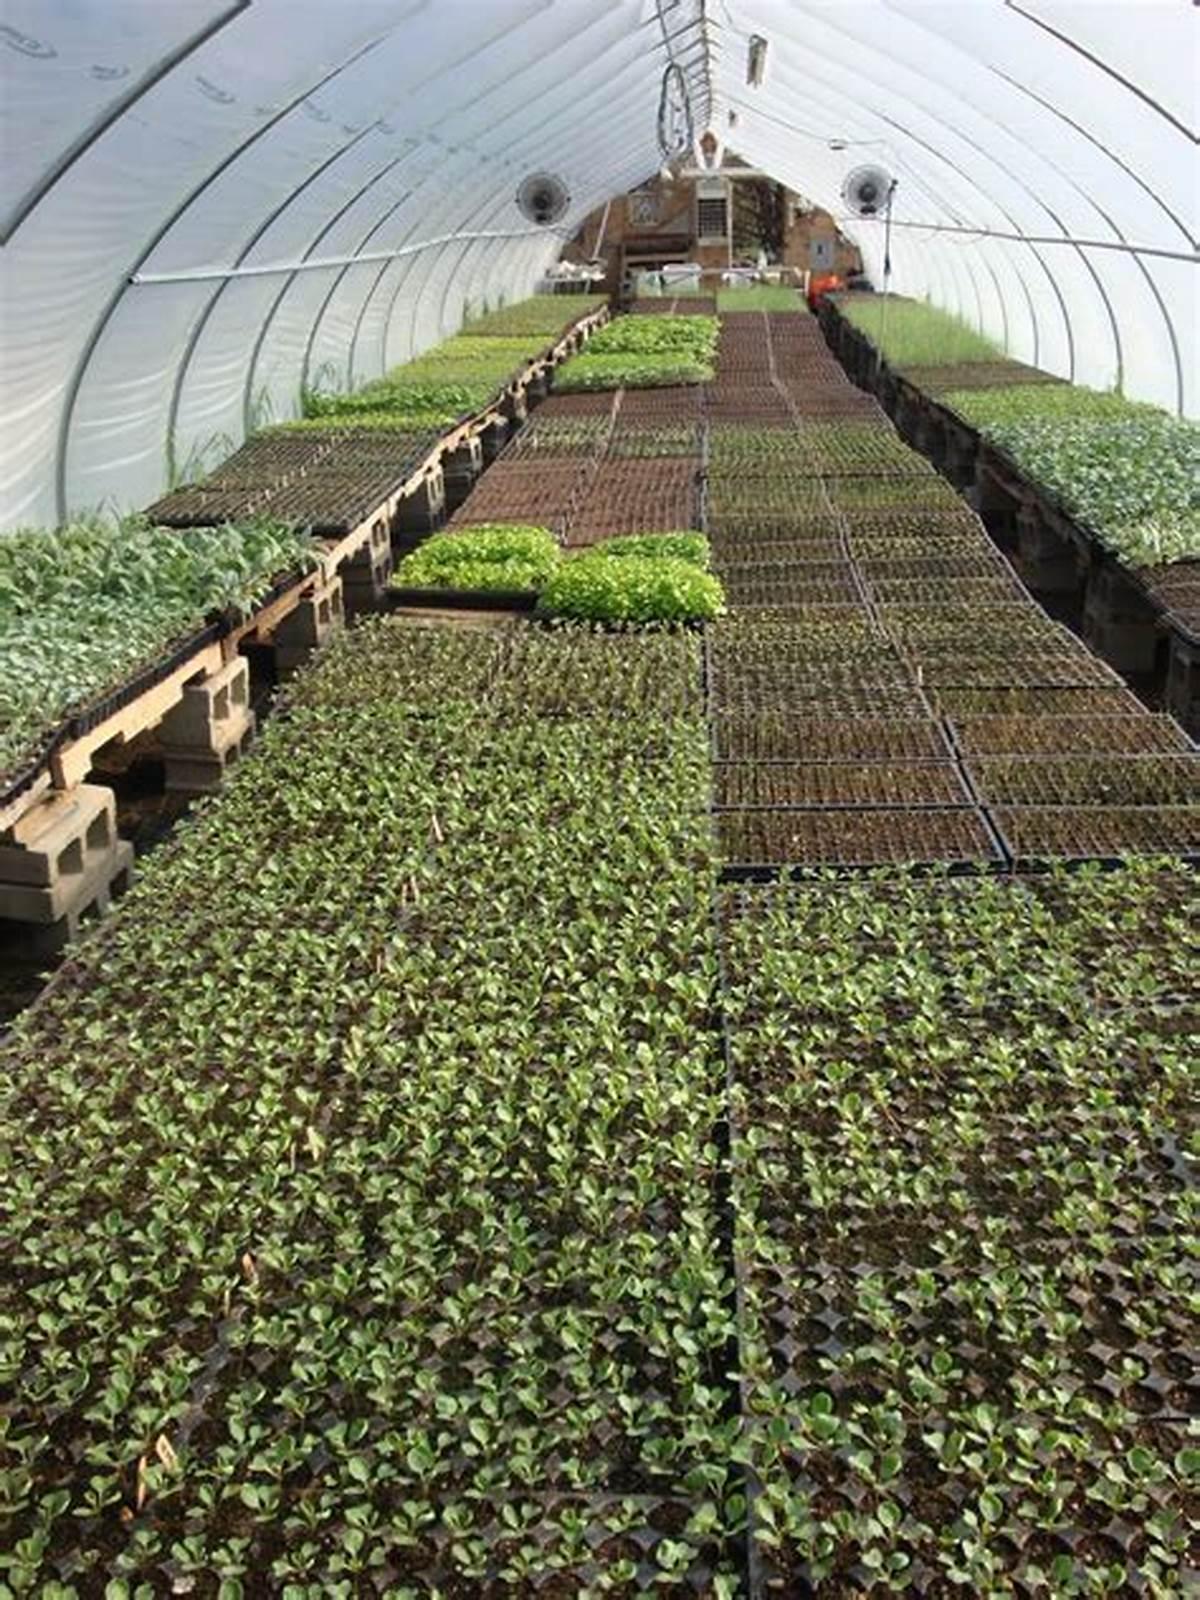
Upandaji wa mbegu za mazao ya shambani ikiwa imemea katika miche midogo ya rangi ya kijani na kupangilia katika sehemu kubwa kwa makundi ya mazao ya aina moja.